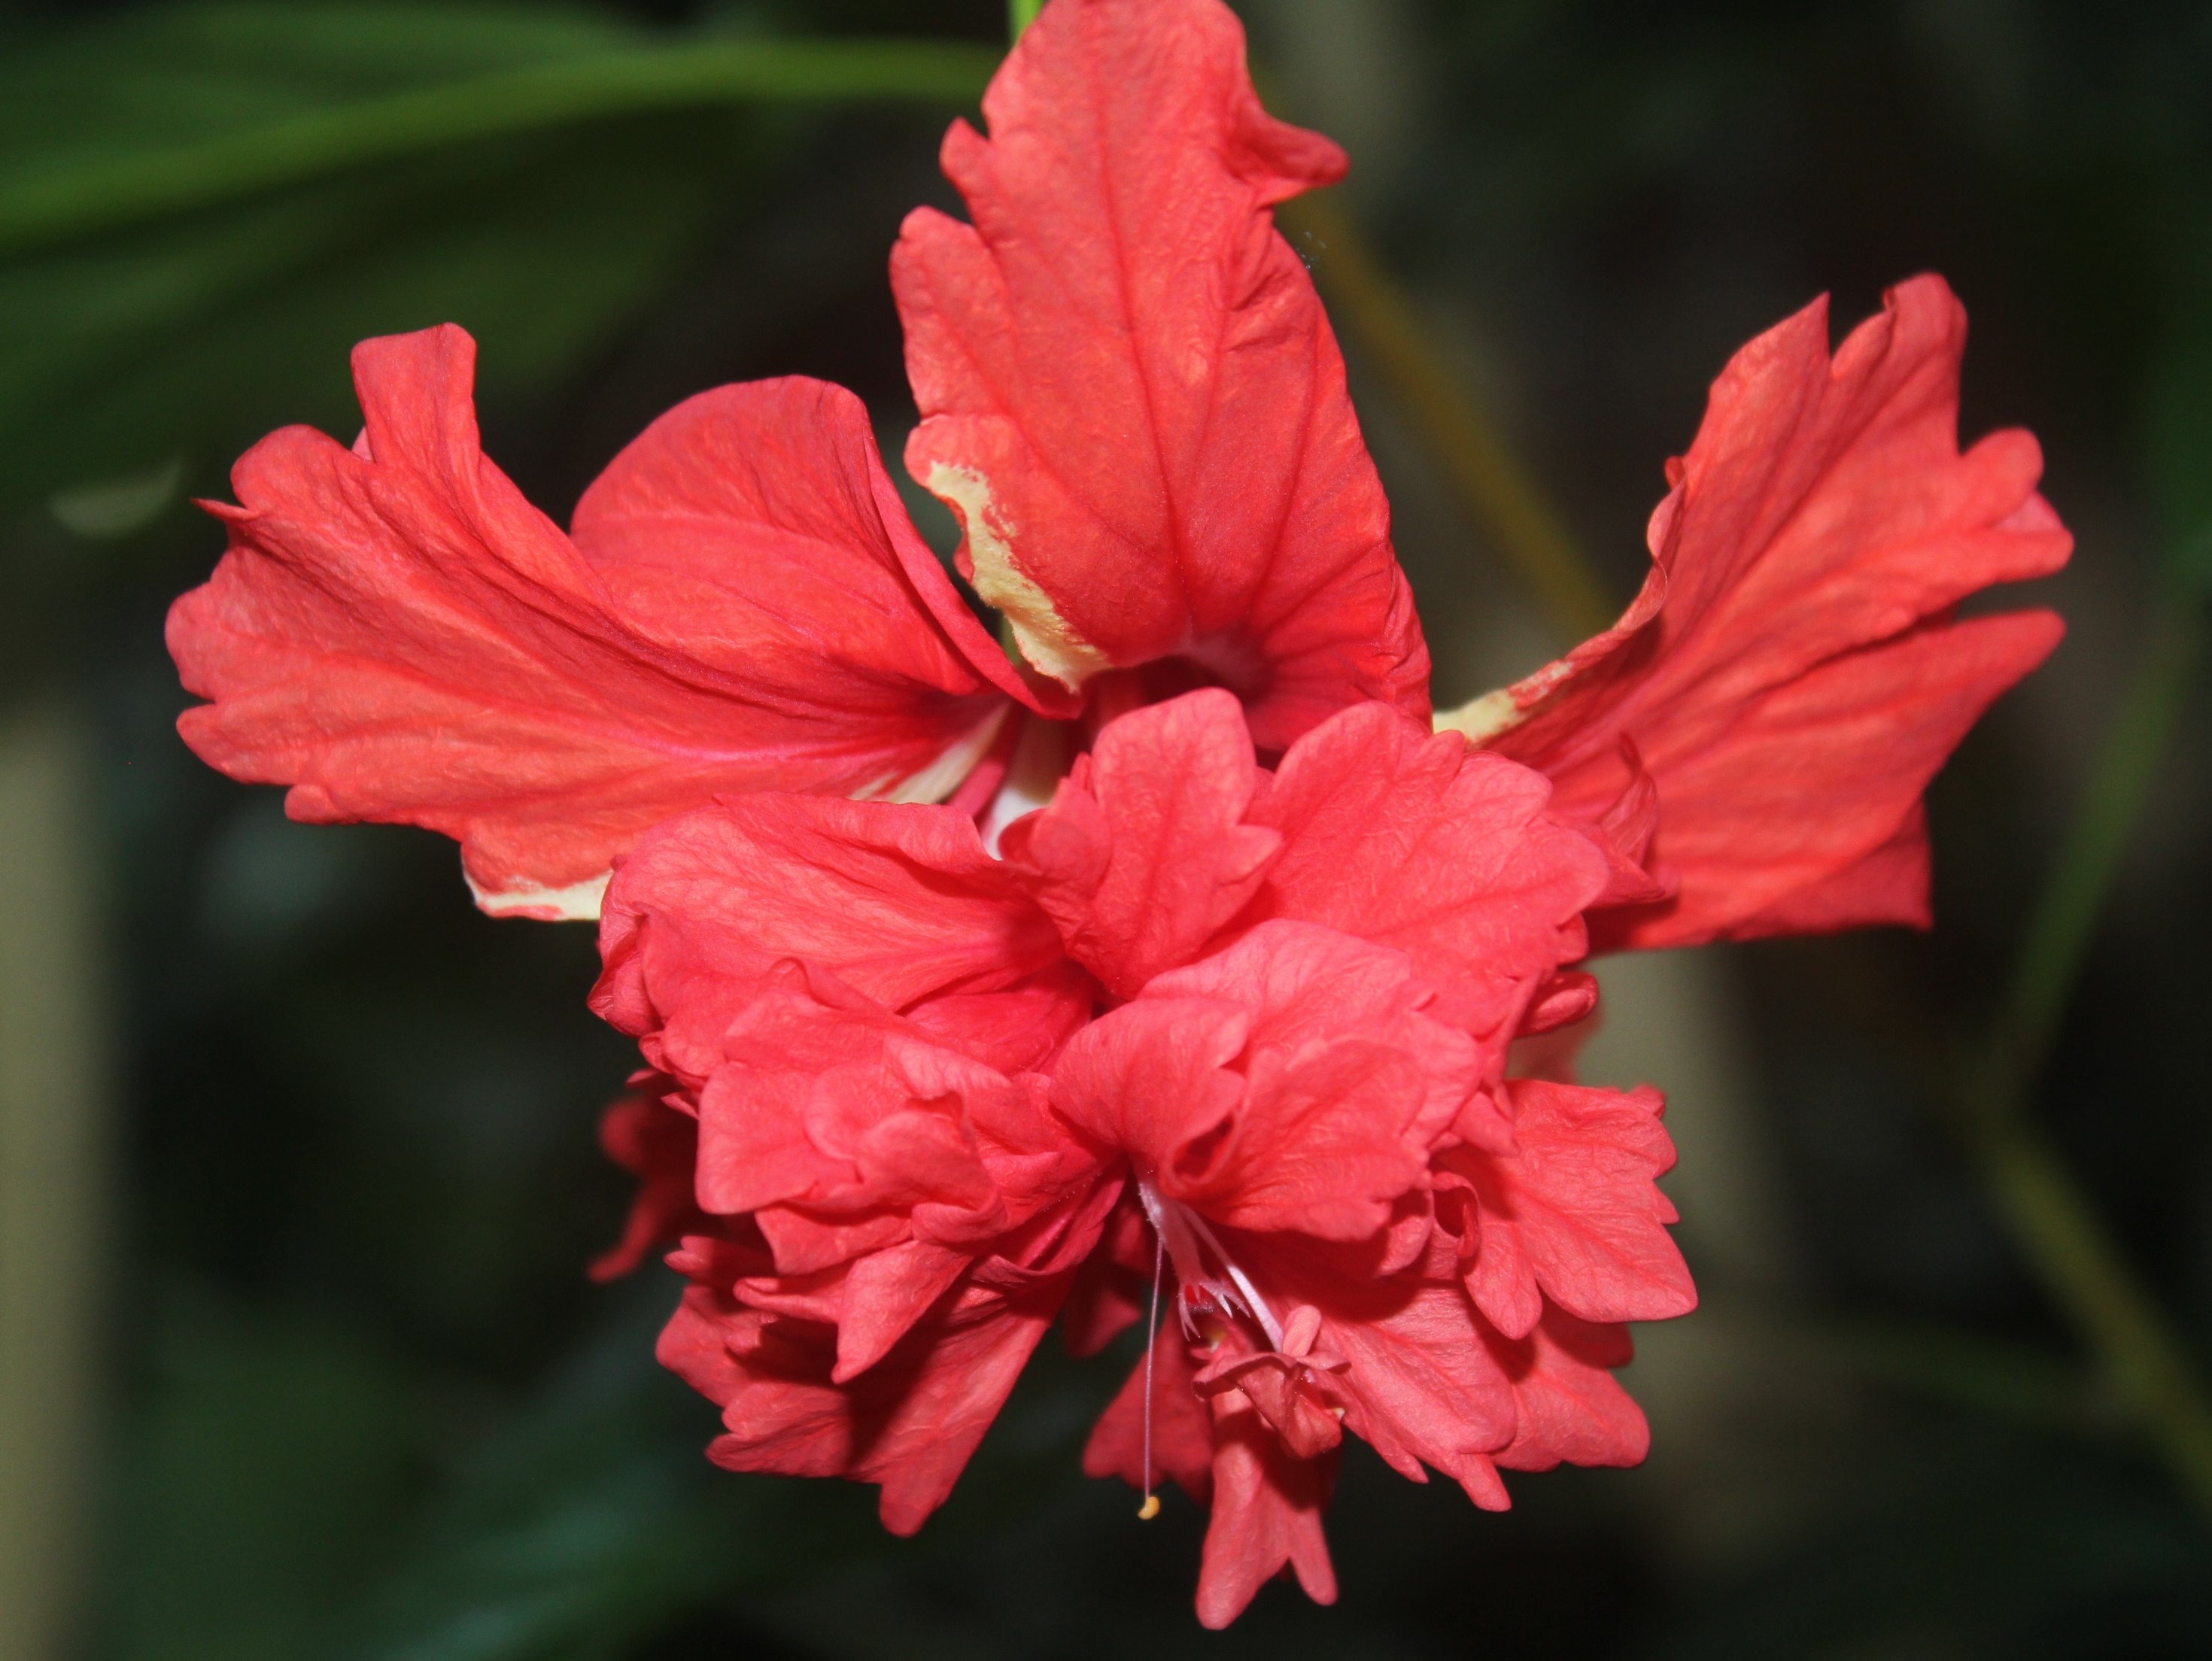
nature, plant, leaf, flower, petal, red, flora, shrub, beautiful, hibiscus, malvales, dianthus, gladiolus, macro photography, flowering plant, chinese hibiscus, annual plant, woody plant, land plant